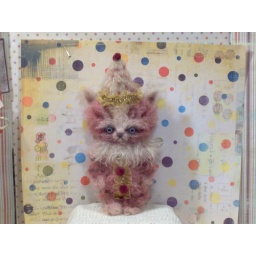
Antique Style pink mohair clown kitty cat by S.Reetz